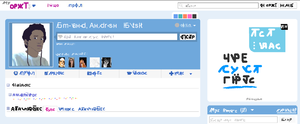
Aspect visuel du ""Nouvel Orkut"". Texte factice. This &#32
Orkut était un site de réseautage social qui permettait de mettre en relation les amis de ses amis. Il a été lancé le 22 janvier 2004 par Orkut Büyükkökten, un étudiant turc de l'université Stanford, qui a mis au point le site à l'université avant de devenir un employé de Google.